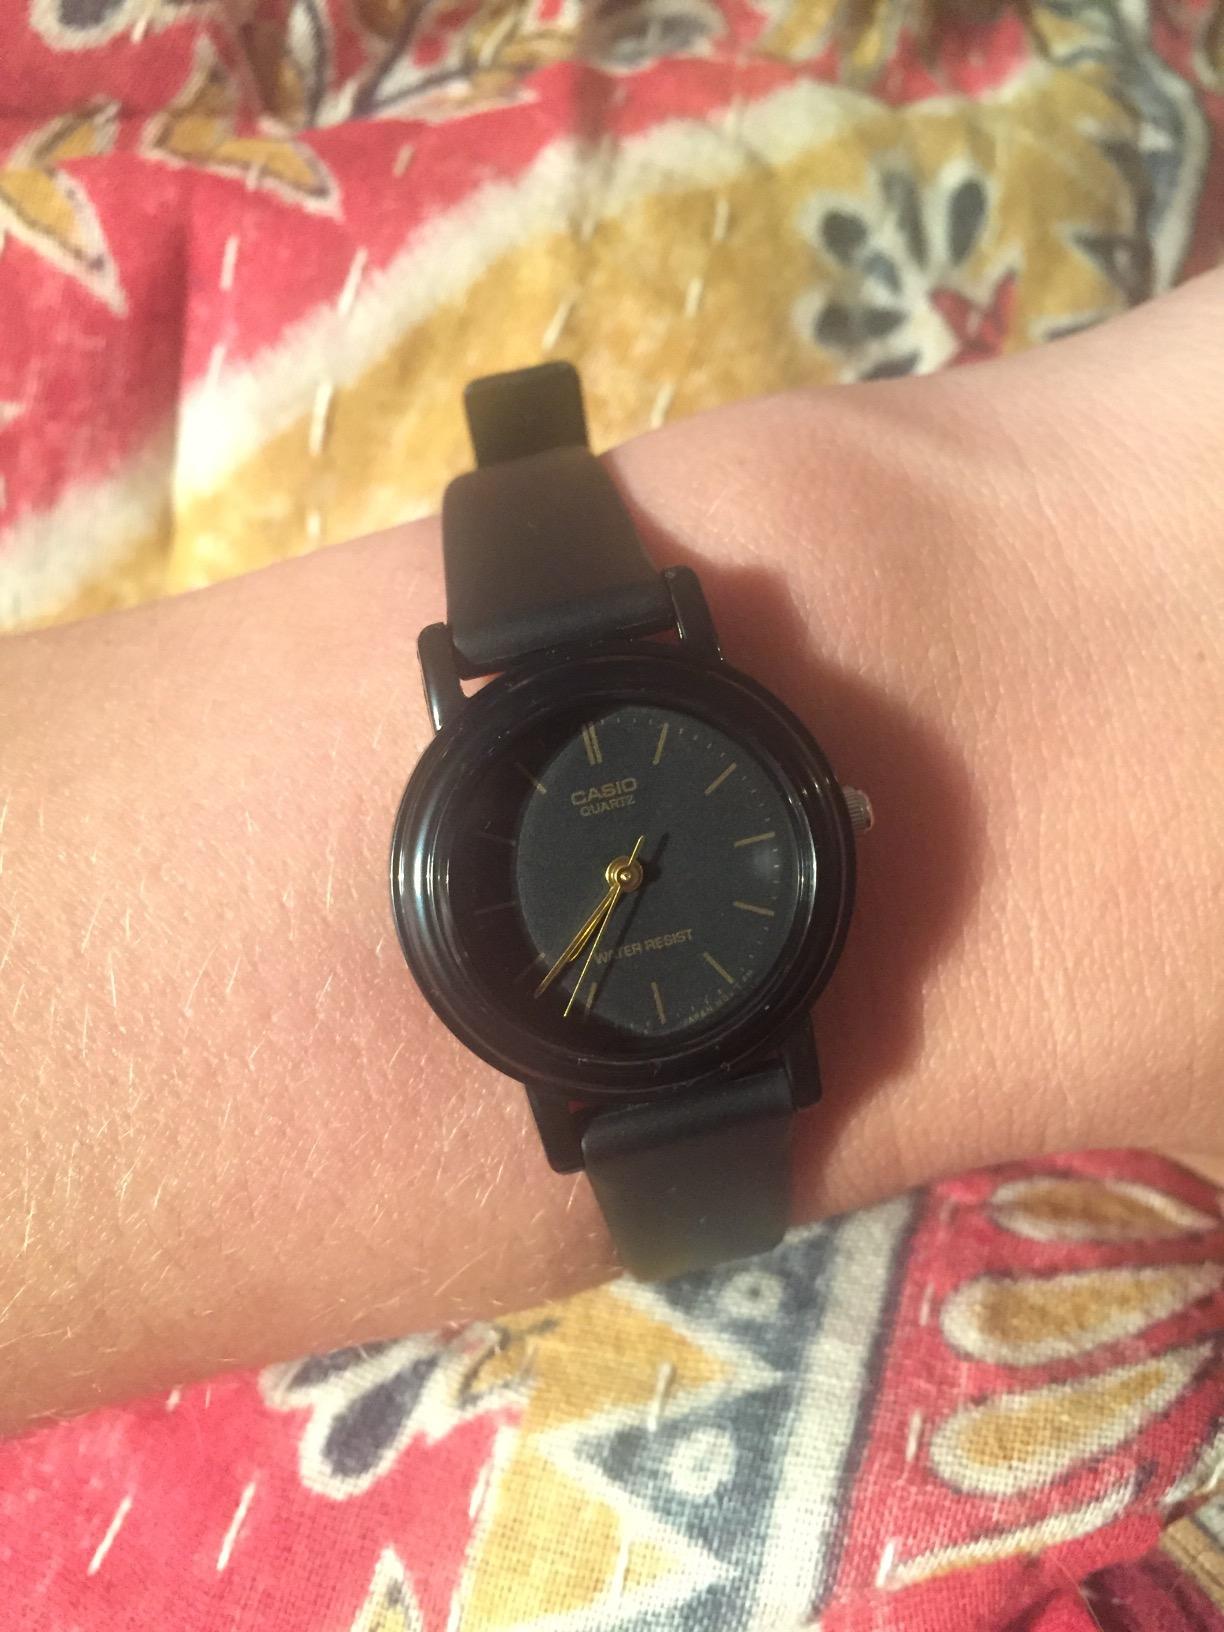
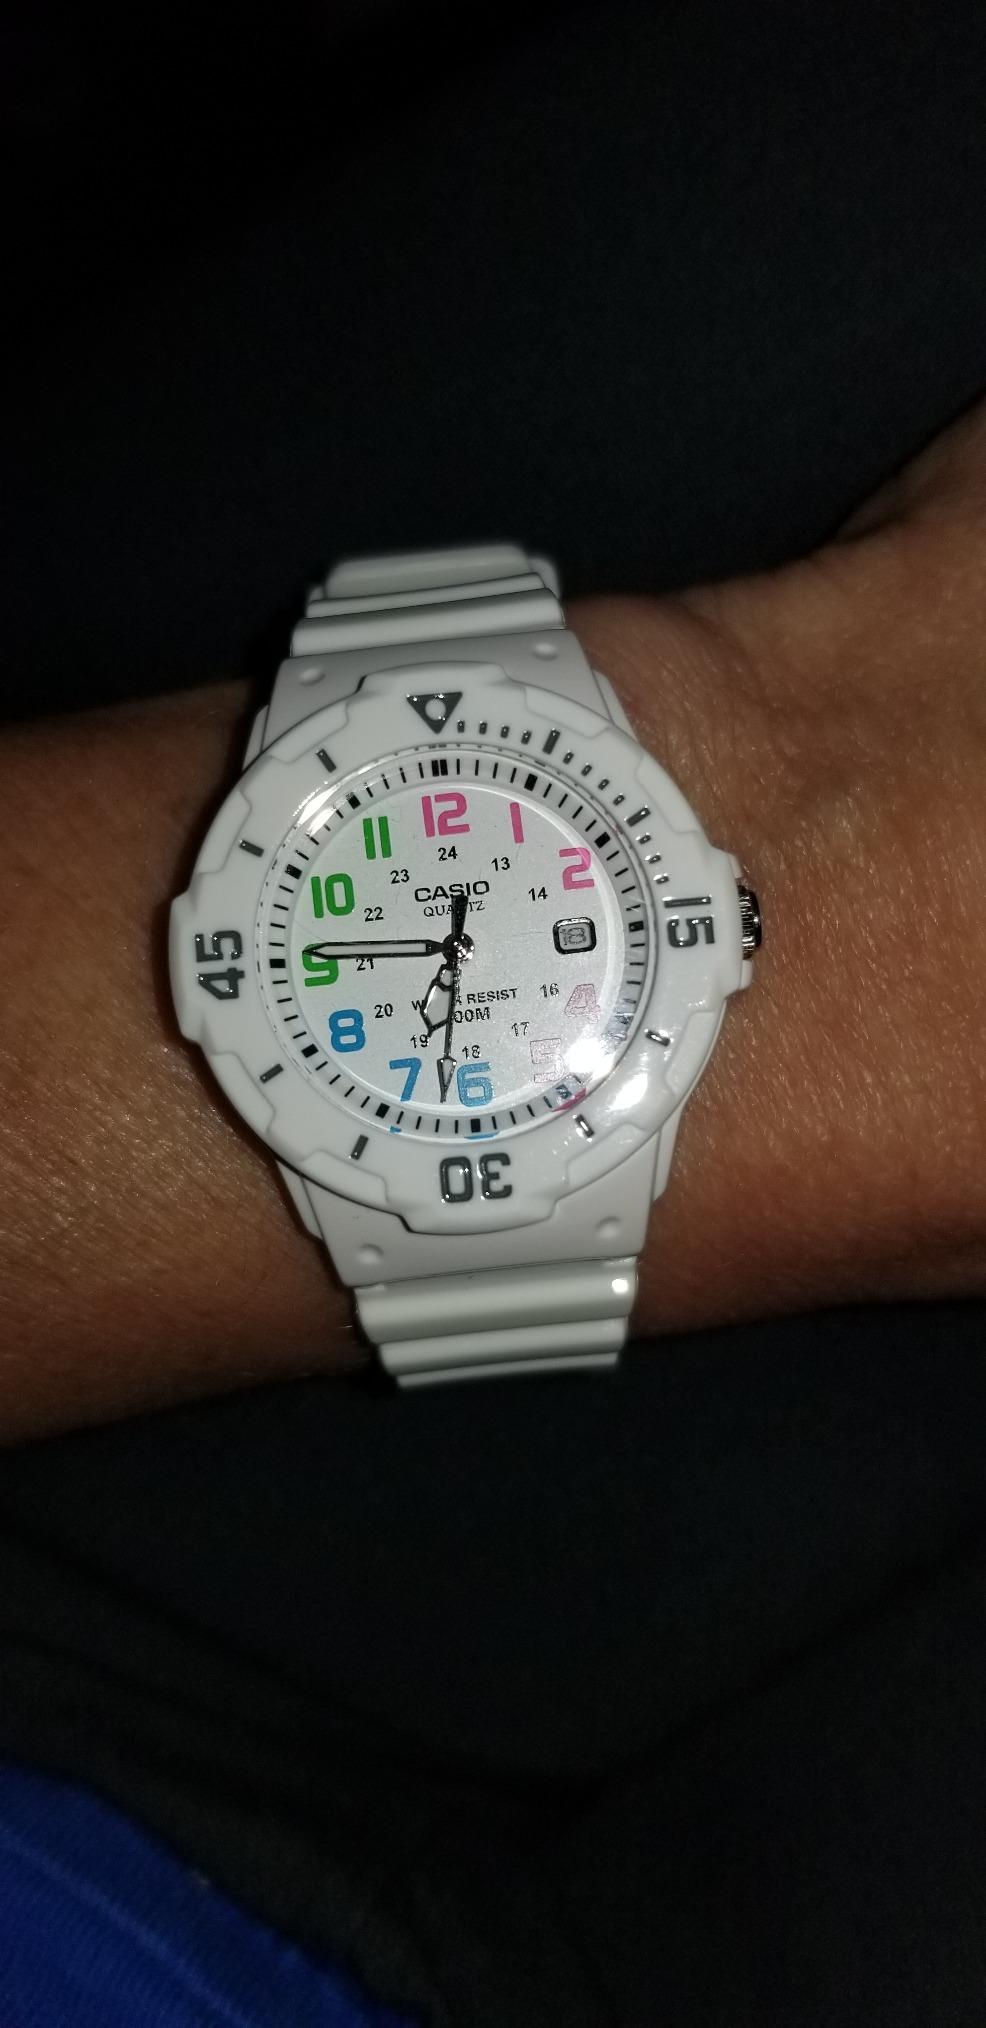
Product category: accessories_watch
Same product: no